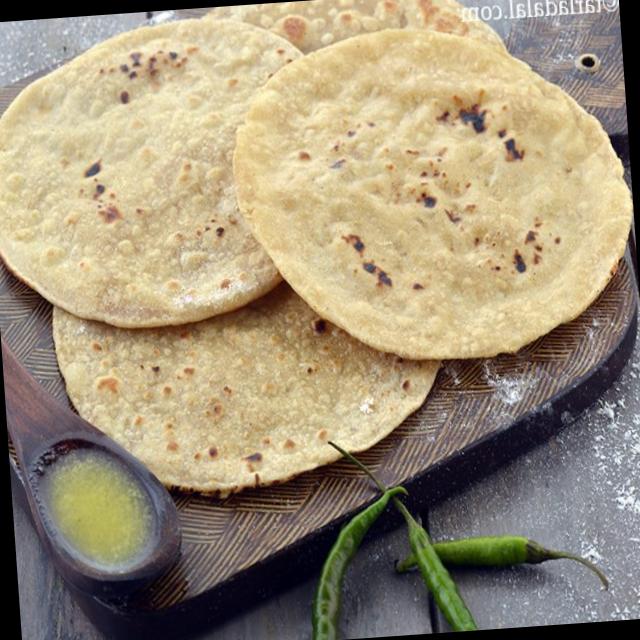
Dish: chapati